Tooth-billed pigeon

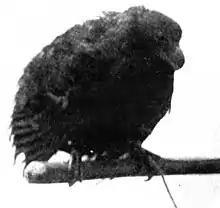
Live specimen, 1901

Because of ongoing habitat loss, limited range, small population size, hunting and occasional cyclones as well as the likely impact of introduced species such as pigs, dogs, rats and cats, the tooth-billed pigeon is evaluated as critically endangered on the IUCN Red List of Threatened Species. Surveys suggest numbers are critical and that 70 to 380 individuals survive in the wild, and there is currently no captive population. No juveniles had been sighted during any recent surveys until the 2013 sighting of a single juvenile in the lowlands of Savaii during a survey of the Samoan Ministry of Natural Resources and the Environment. It is highly likely that chick mortality is high and the observed population are an aged population of adult birds. Actions to save this species will likely require conservation education to reduce hunting risk, and knowledge of the biology of the population and the reasons behind the current decline. Population control for rats and cats is likely to be critical, as is continuing deforestation and disappearance of old-growth forests.